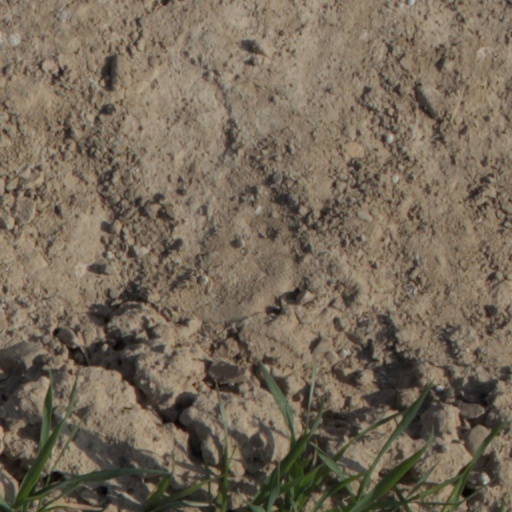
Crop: wheat